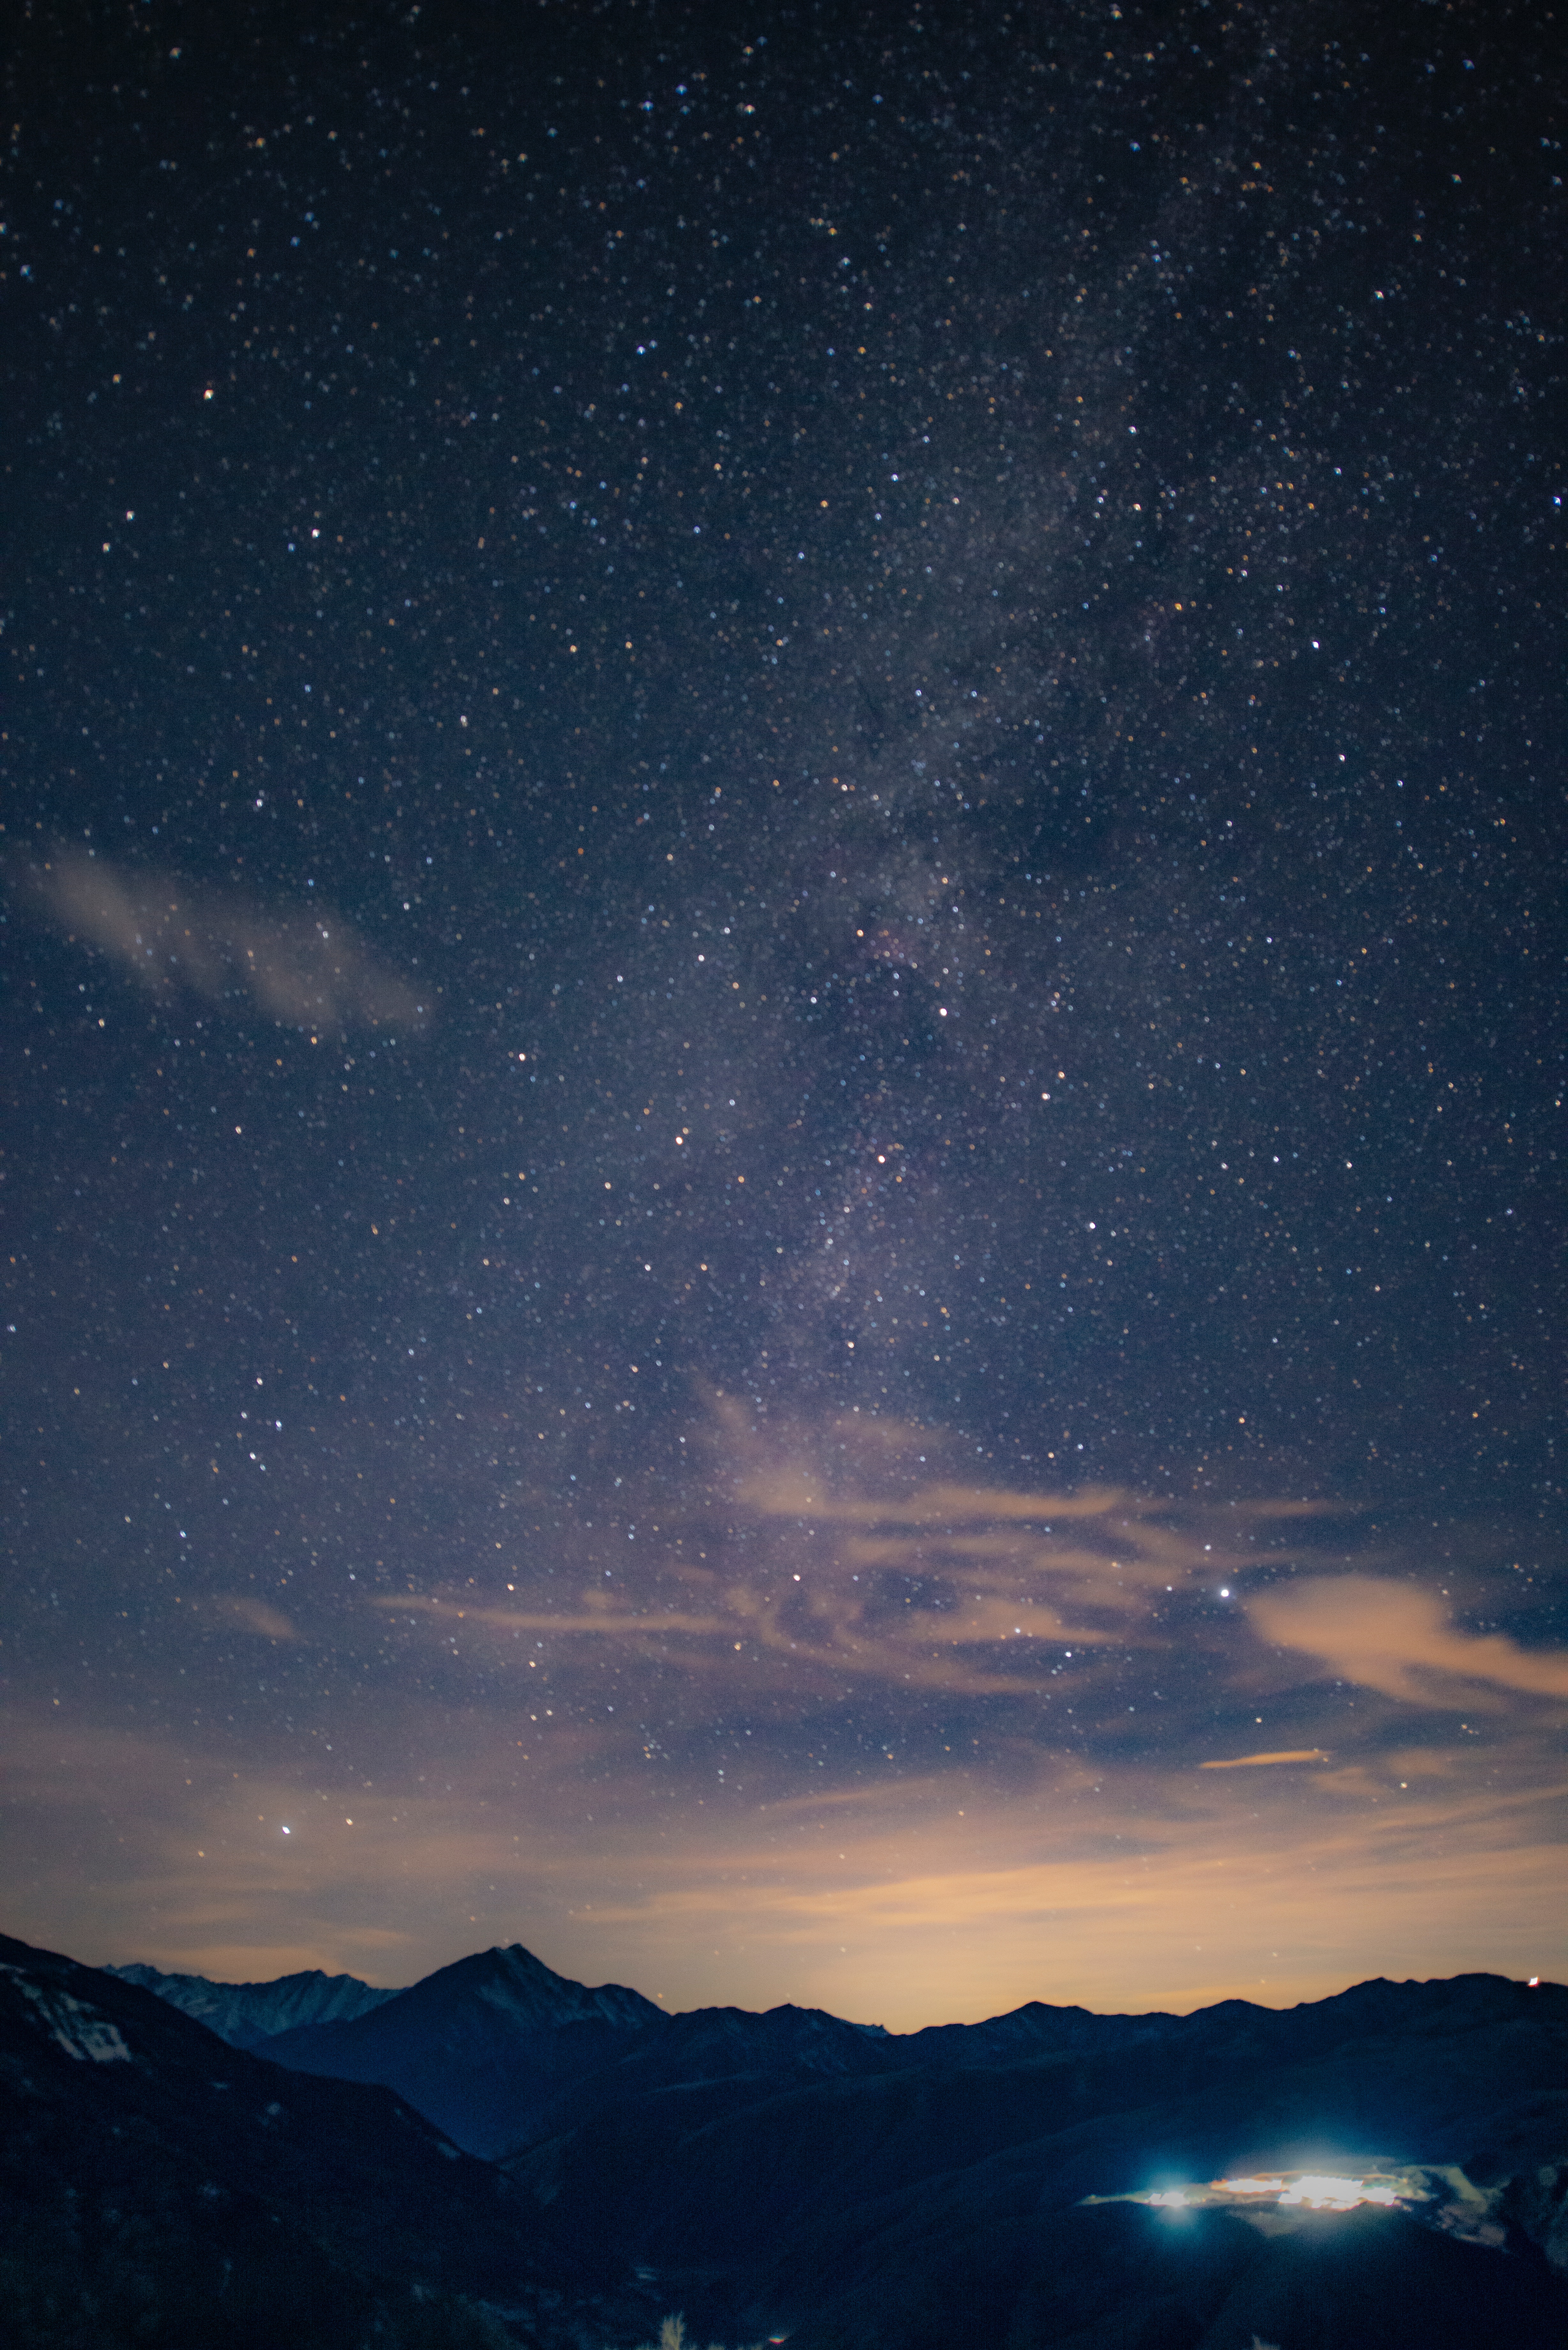
sky, cloud, atmosphere, blue, light, nature, world, mountain, natural landscape, highland, biome, atmospheric phenomenon, astronomical object, horizon, morning, landscape, star, science, midnight, space, calm, electric blue, astronomy, hill, darkness, mountain range, dusk, galaxy, cumulus, slope, meteorological phenomenon, wilderness, afterglow, event, celestial event, constellation, universe, night, sunset, tree, evening, massif, aurora, lake district, dawn, outer space, summit, ocean, reservoir